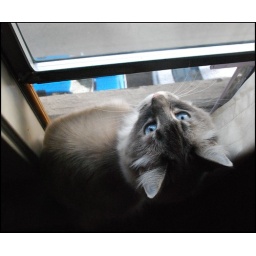
This is my bedroom window. The temps are in the 30's-40's, the best sleeping temps. :-)